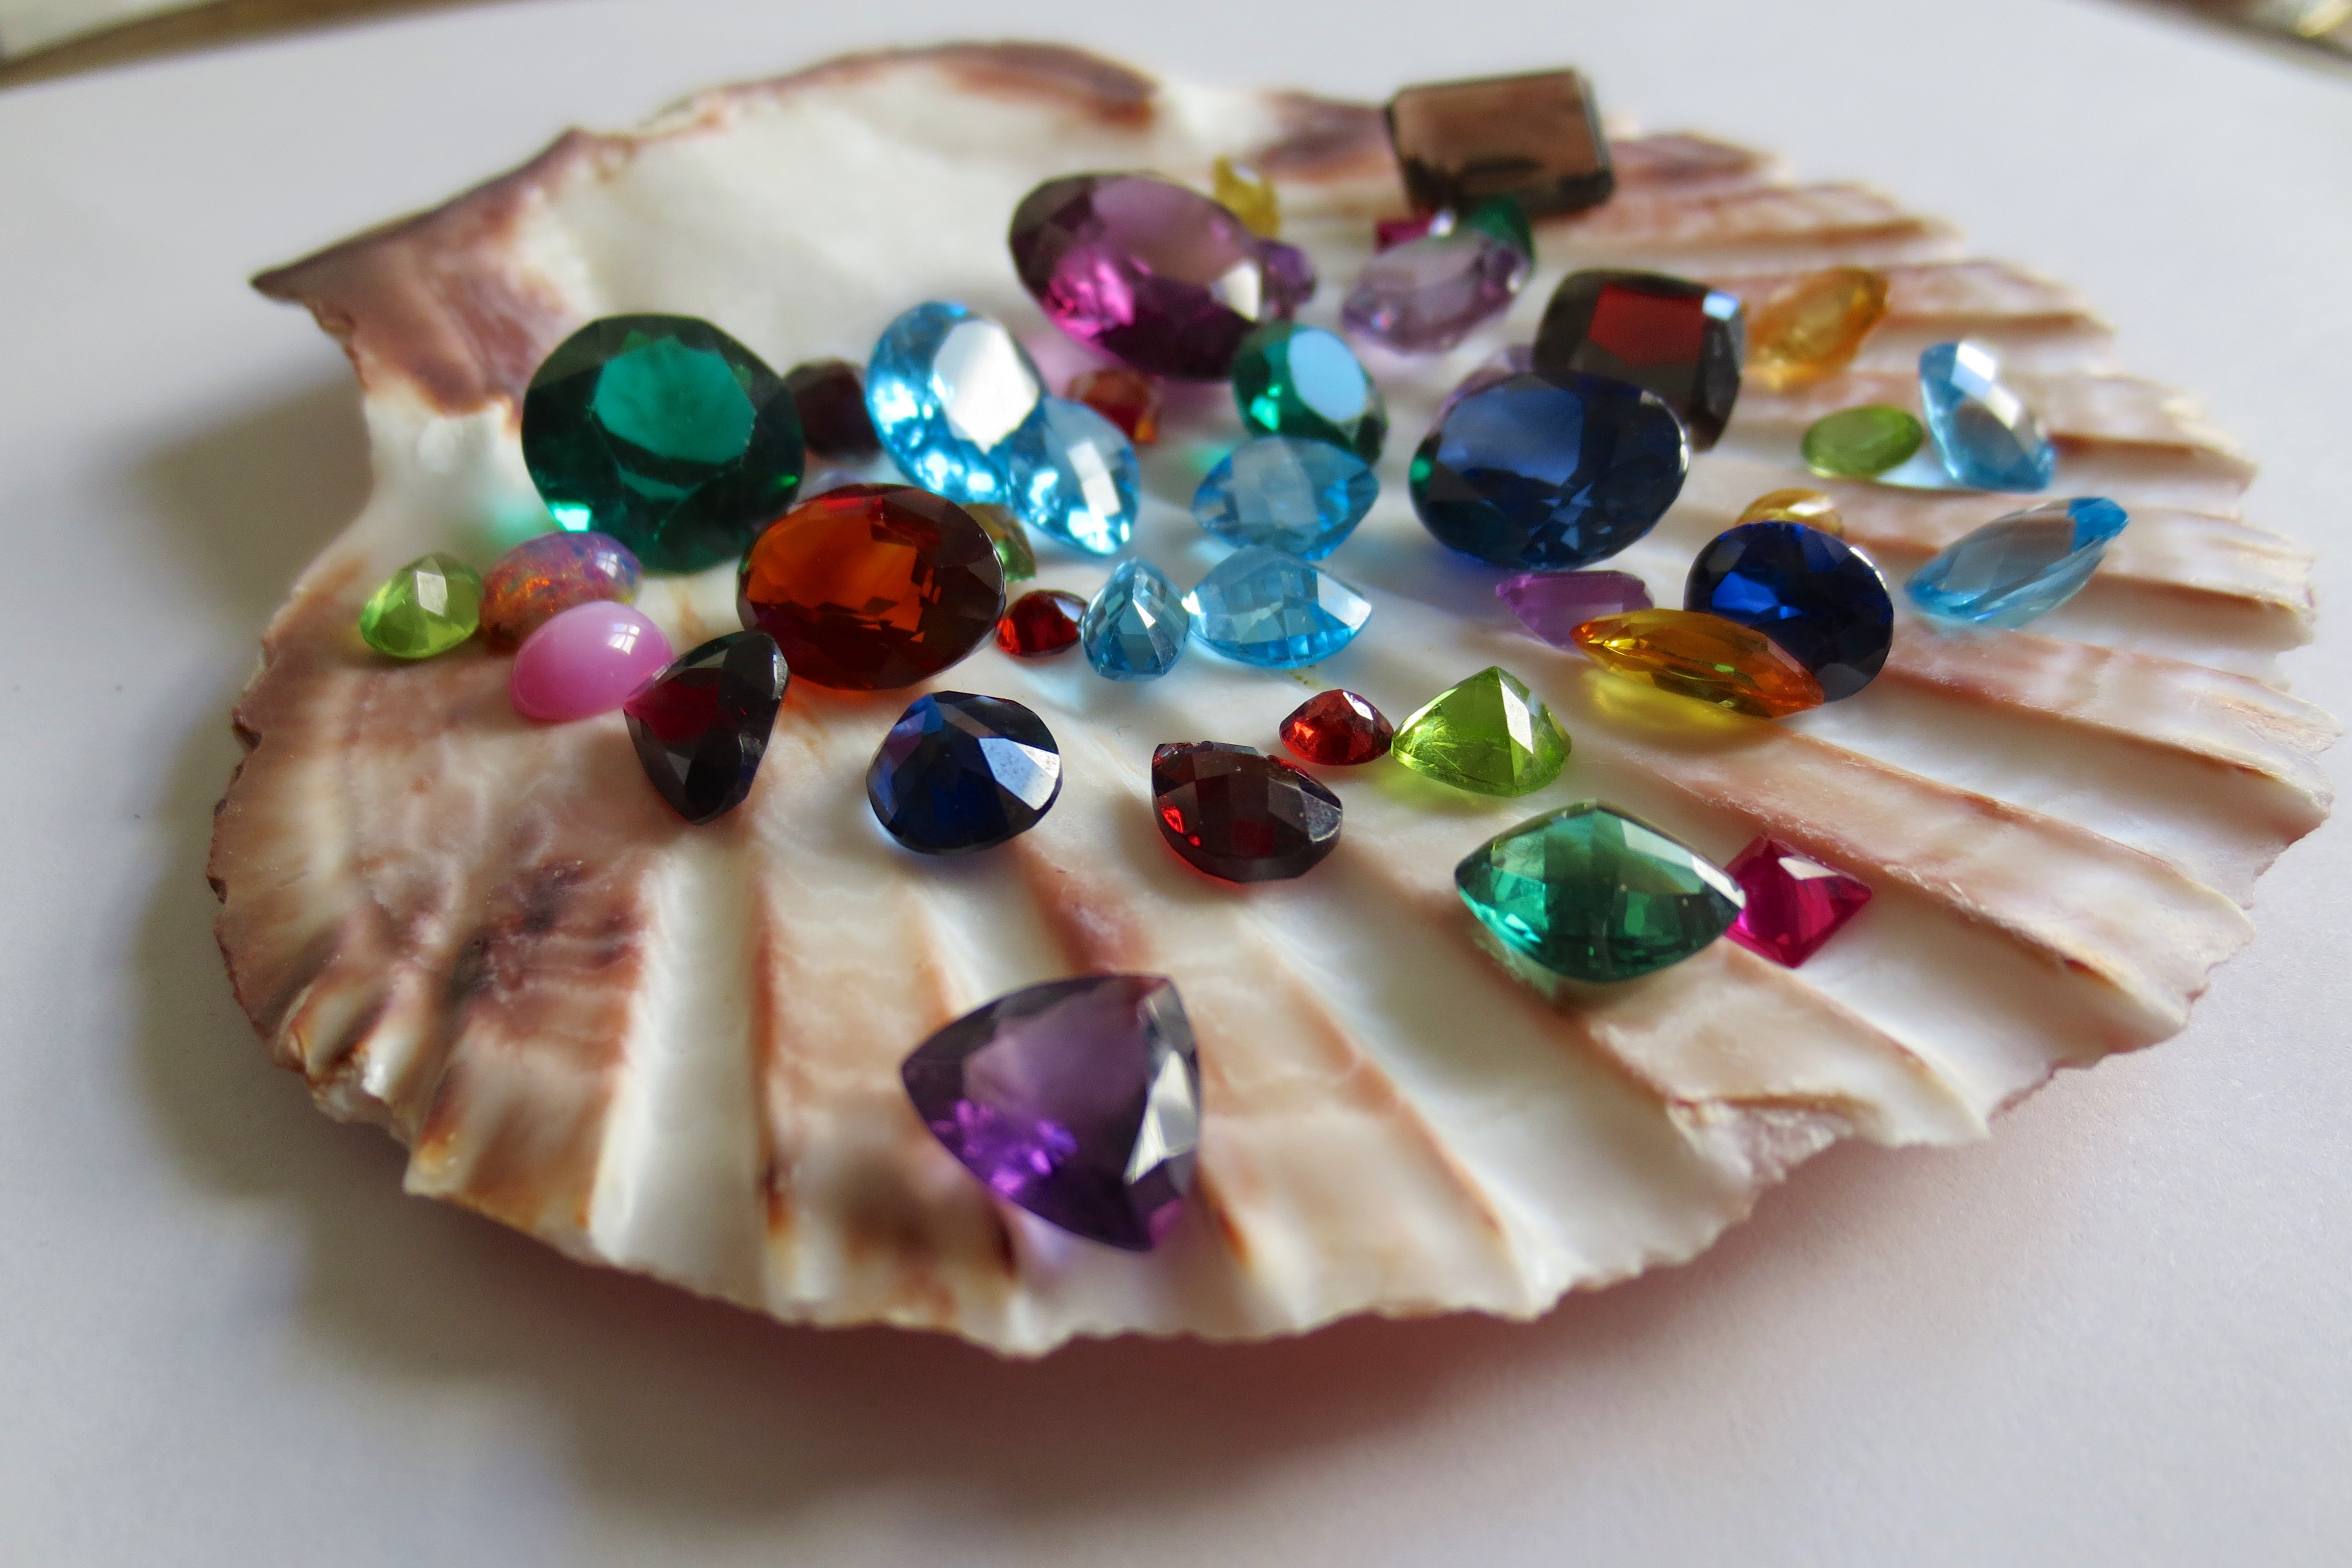
beach, nature, petal, glass, summer, gift, food, color, macro, natural, bead, material, jewelry, seashell, glitter, sparkle, mollusk, jewellery, jewel, art, luxury, bright, topaz, organ, gem, exotic, brilliant, scallop, treasure, ruby, emerald, glamour, gemstone, sapphire, garnet, facet, precious, gemstones, fashion accessory